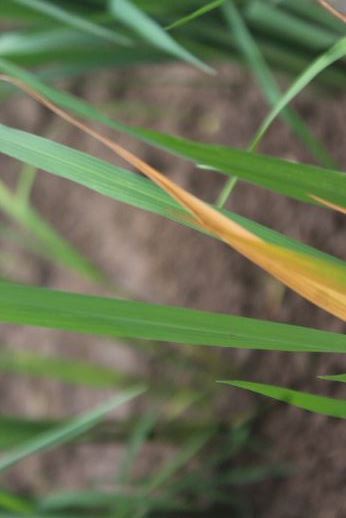
Disease: Tungro